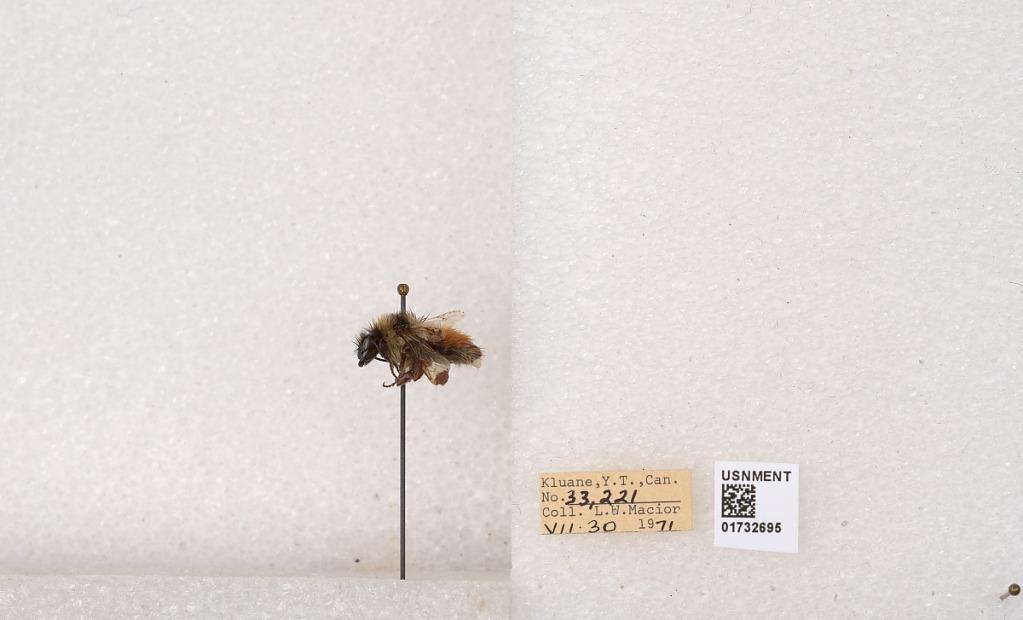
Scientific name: Bombus (Pyrobombus) sylvicola Kirby
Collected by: L. Macior
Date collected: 1971-7-30
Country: Canada
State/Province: Yukon Teritory
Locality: Kluane National Park and Reserve
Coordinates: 60.7493, -139.504